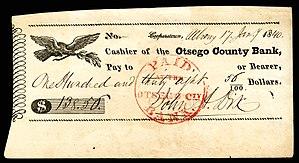
John Adams Dix, né le 24 juillet 1798 à Boscawen et mort le 21 avril 1879 à New York, est un homme politique et militaire gradé major général américain.